Aviation accidents in Japan involving U.S. military and government aircraft post-World War II

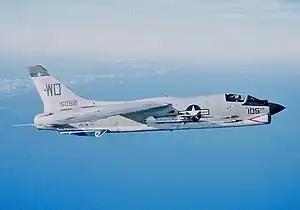
A Vought F-8E Crusader

The "1977 Yokohama F-4 crash" was a military aviation accident that occurred on September 27, 1977, in Yokohama, Japan. A United States Marine Corps RF-4B Phantom II, a reconnaissance variant of the McDonnell Douglas F-4 Phantom II, suffered a mechanical malfunction while en route from Naval Air Facility Atsugi to the USS "Midway" in Sagami Bay. The aircraft's port engine caught fire, causing it to crash into a residential area near present-day Eda Station (Kanagawa). The crash killed two young boys, aged 1 and 3, and injured seven others on the ground, several seriously. The boys' mother, Kazue Doshida, suffered severe burns and died in 1982 from complications related to her injuries. The aircraft's crew, Capt. J. E. Miller and 1st Lt. D. R. Durbin, successfully ejected and were not seriously injured.